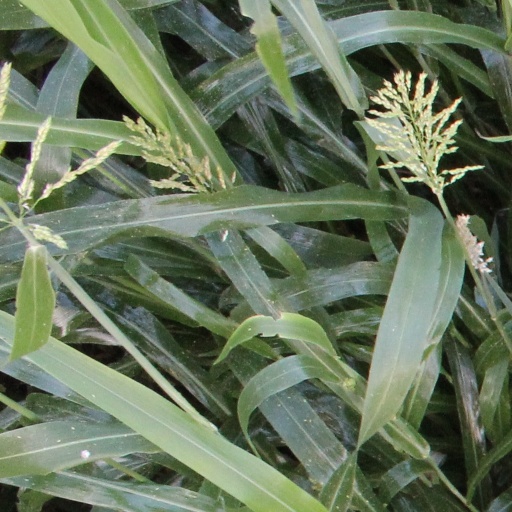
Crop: sorghum